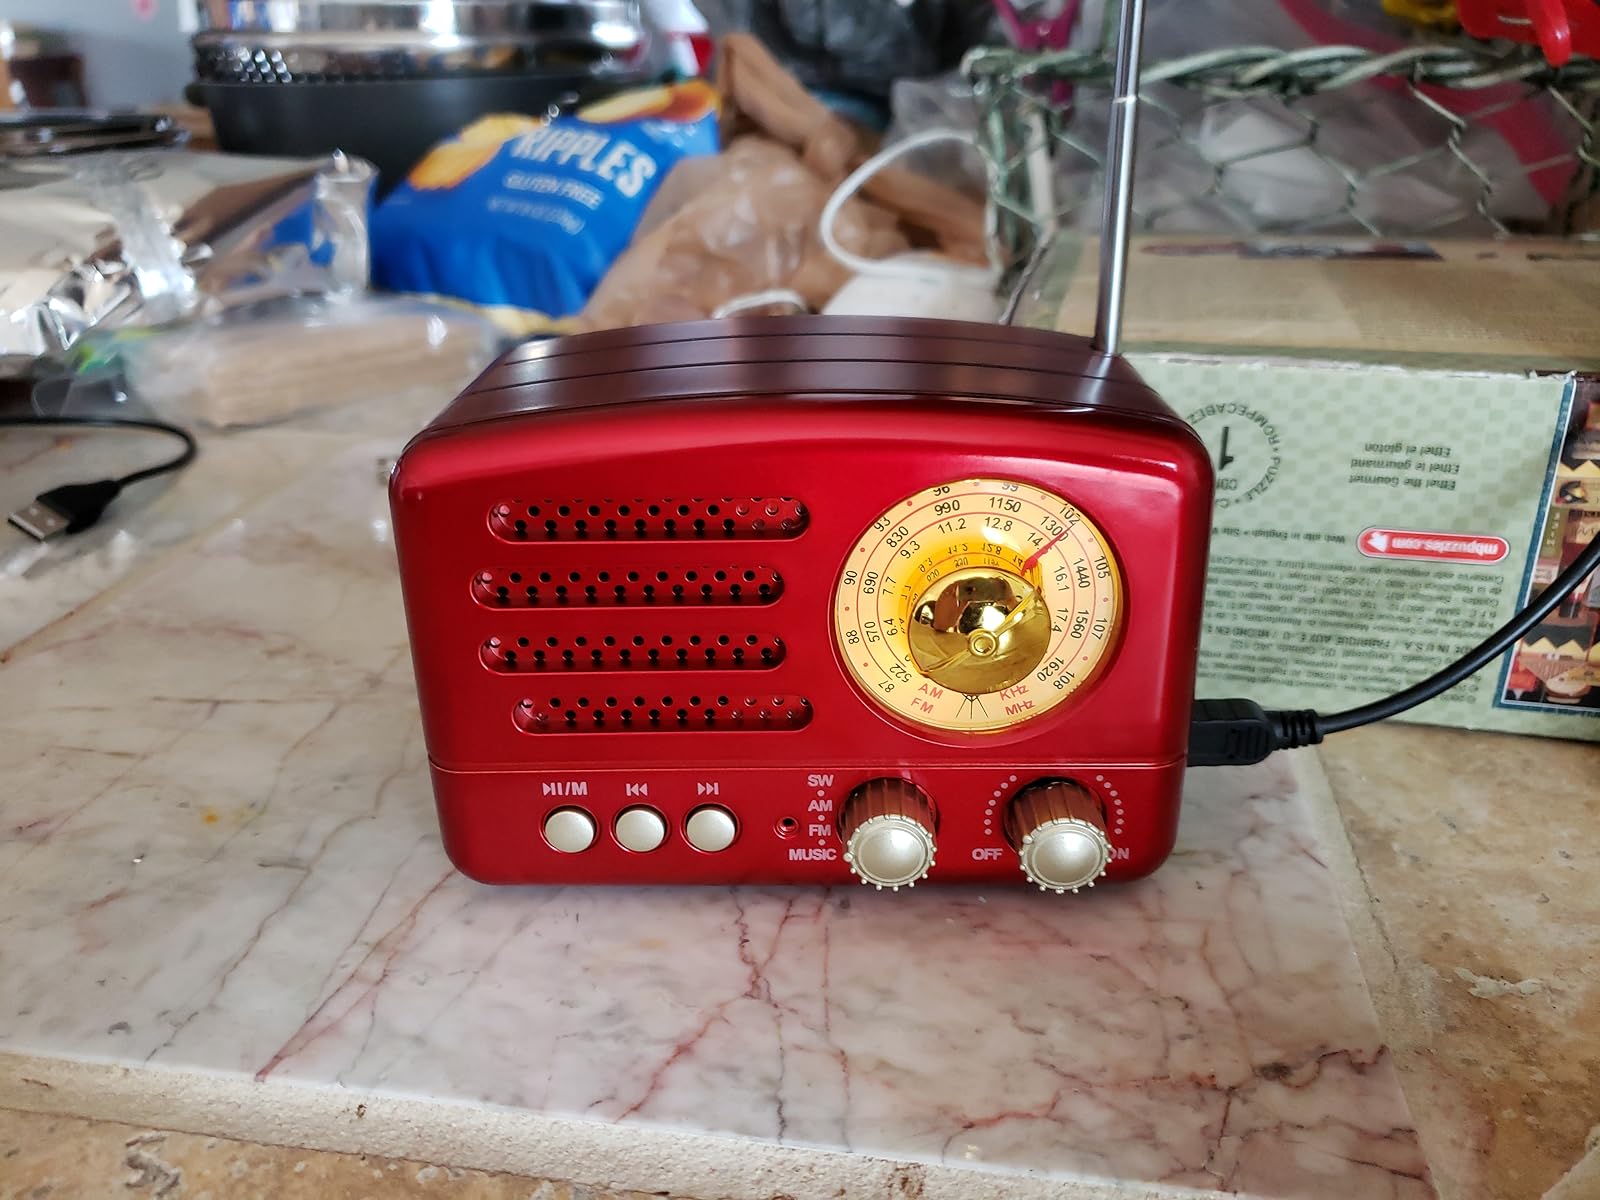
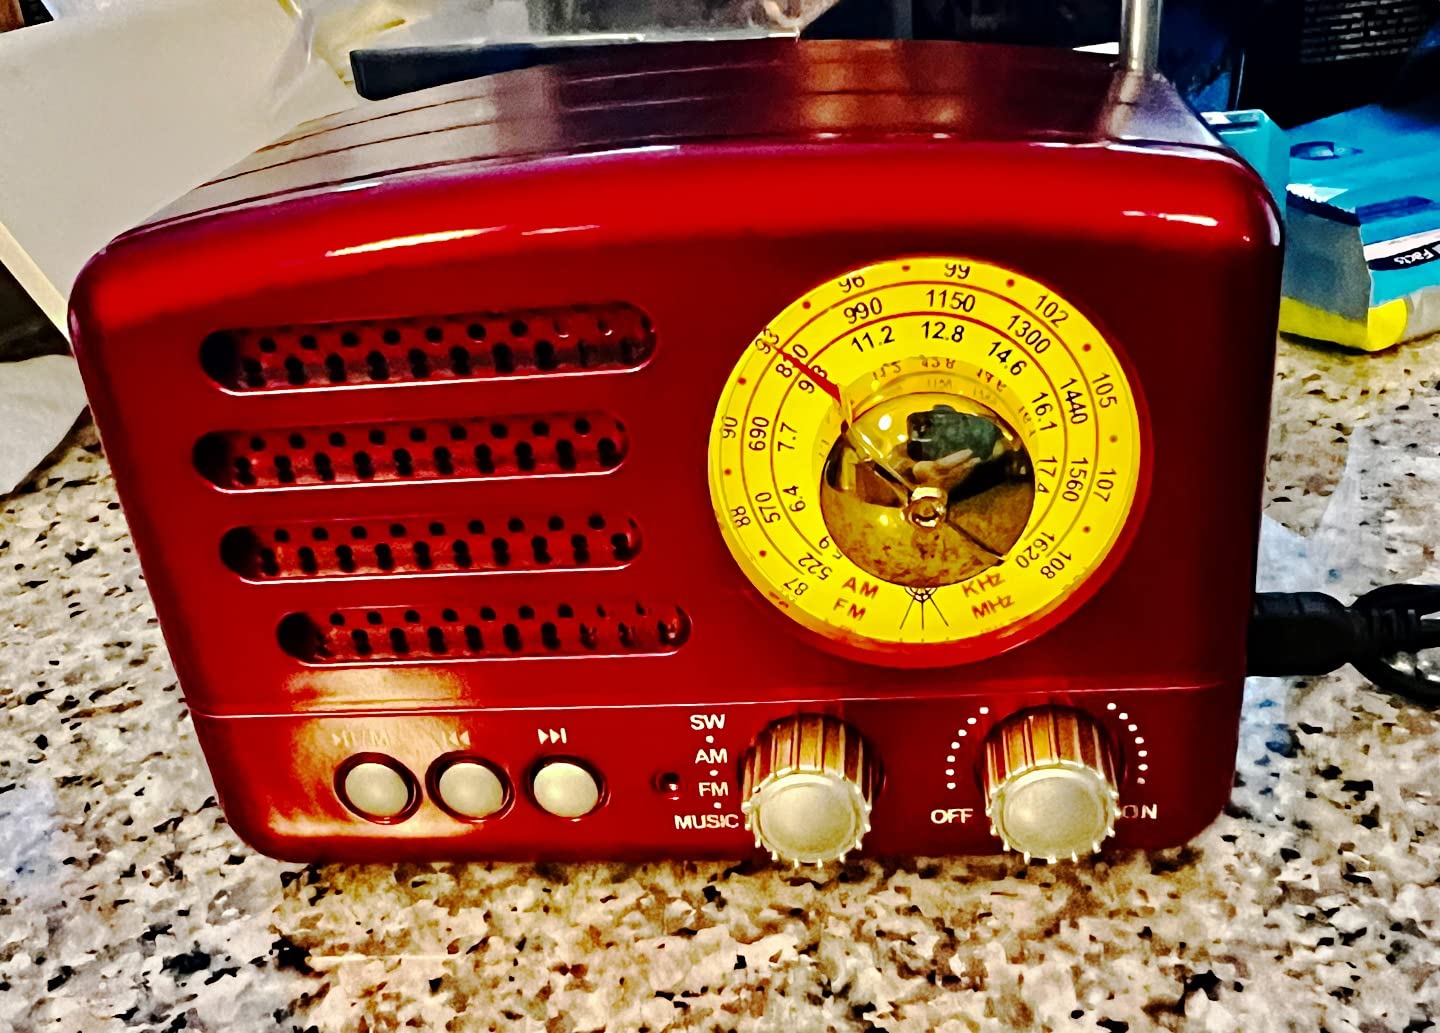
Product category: radio
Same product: yes